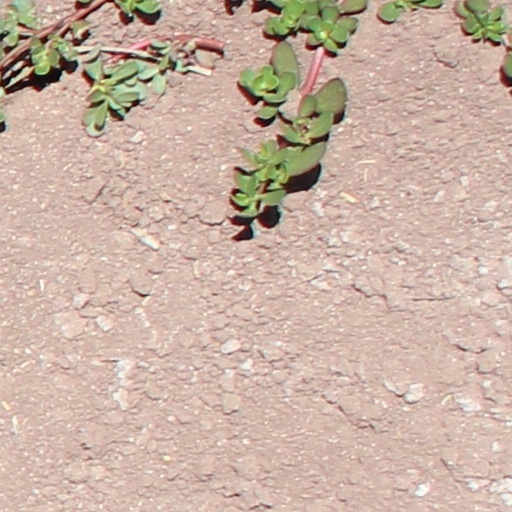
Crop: wheat